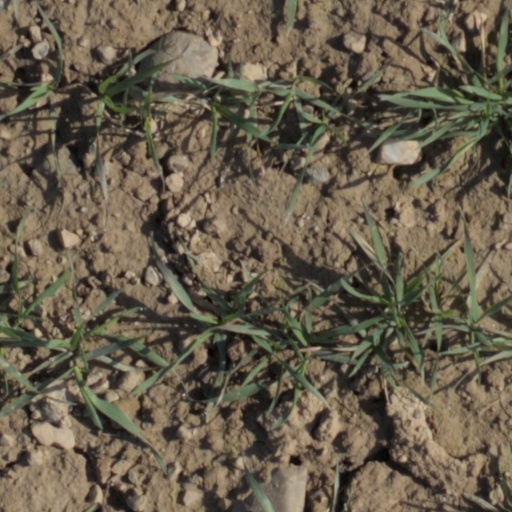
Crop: wheat